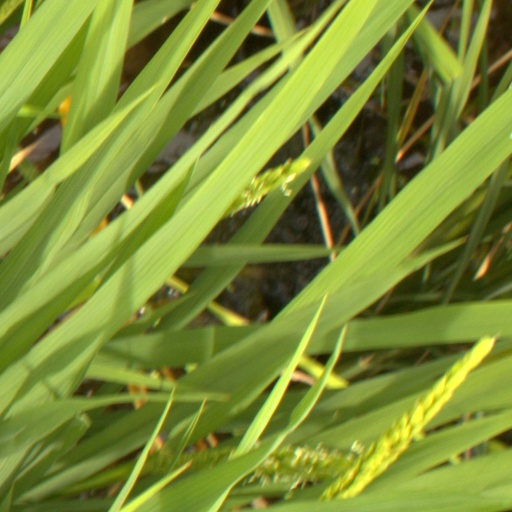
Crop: rice